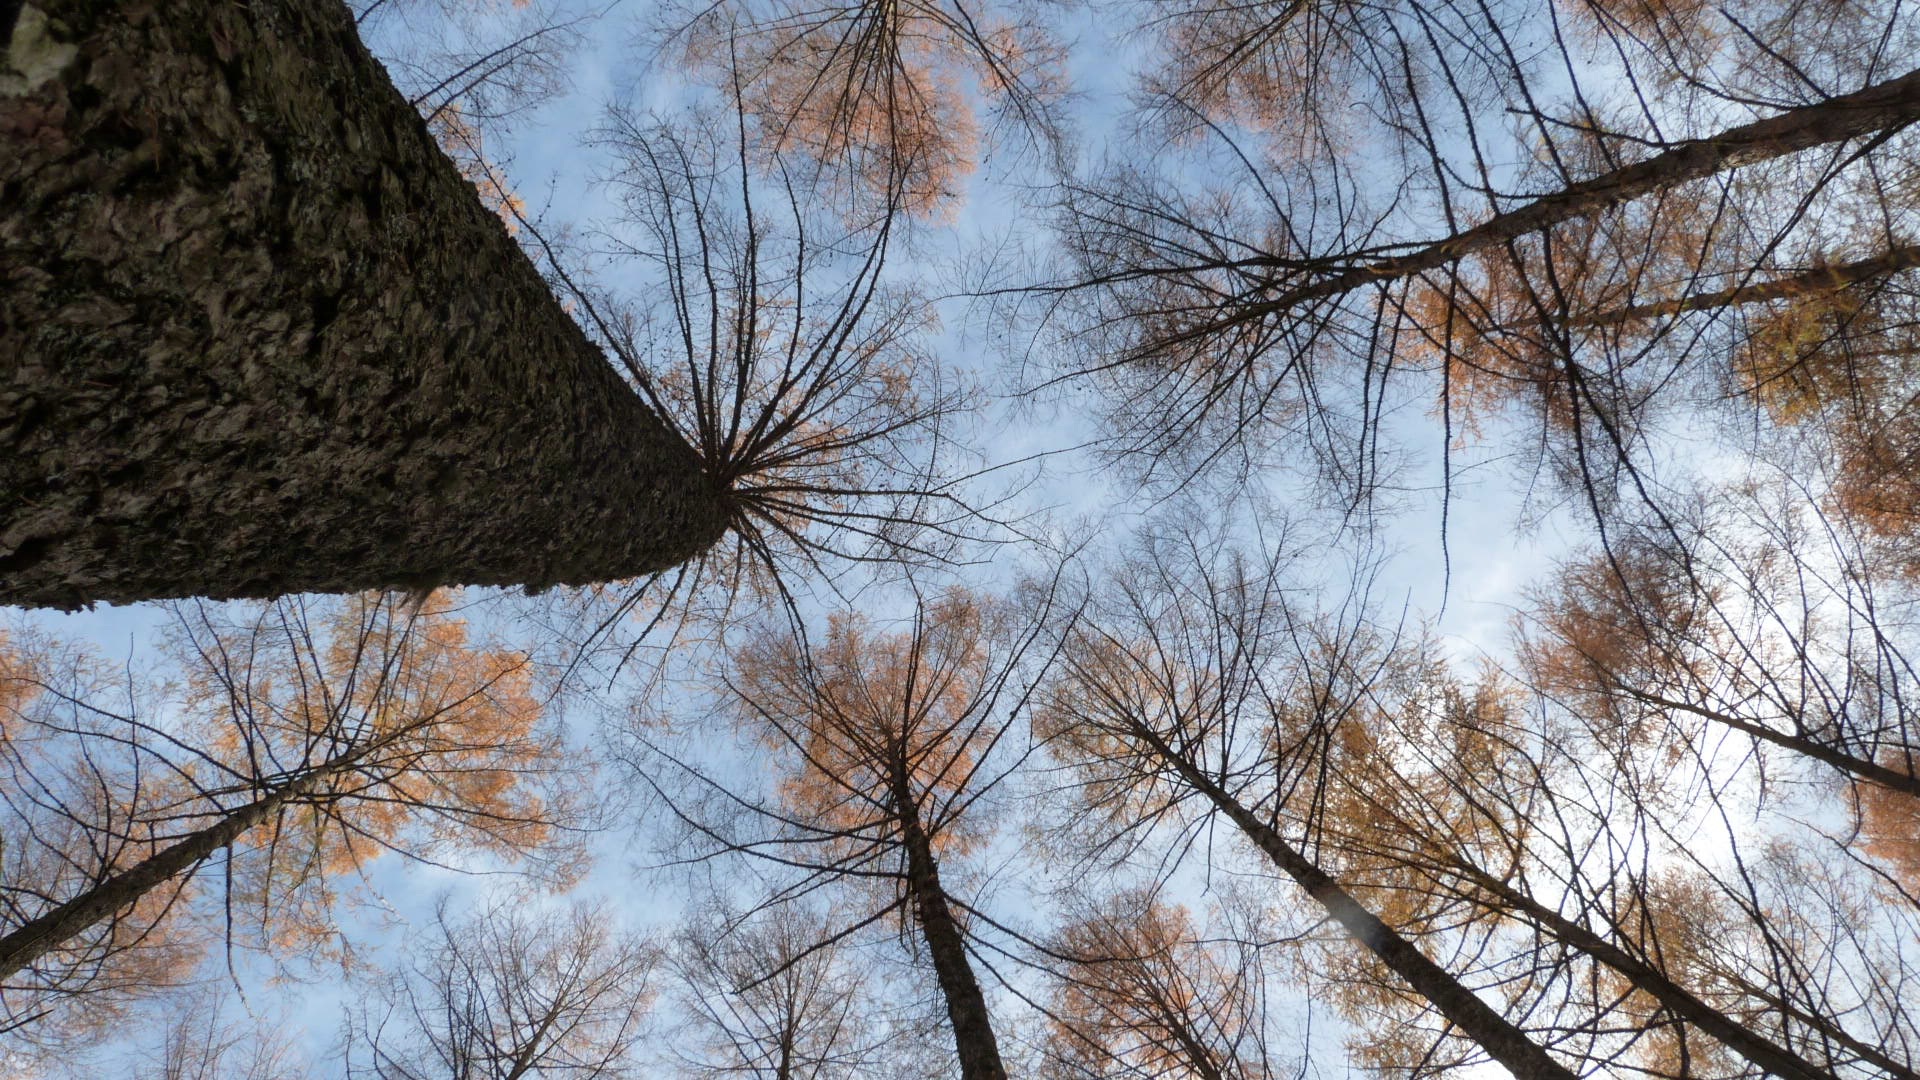
tree, nature, forest, branch, mountain, snow, winter, plant, sky, sunlight, leaf, frost, ice, autumn, weather, season, trees, pyrenees, woody plant, plateau du benou